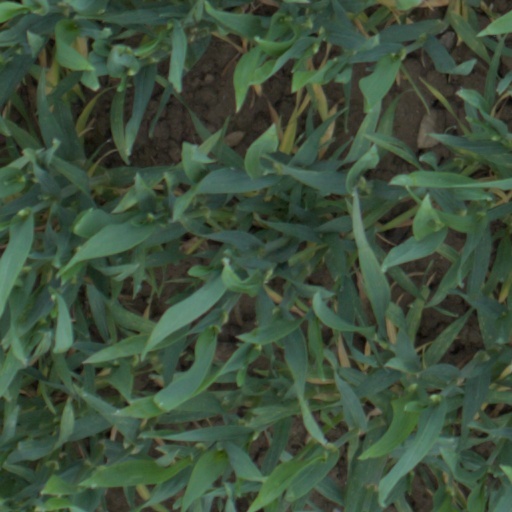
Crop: wheat